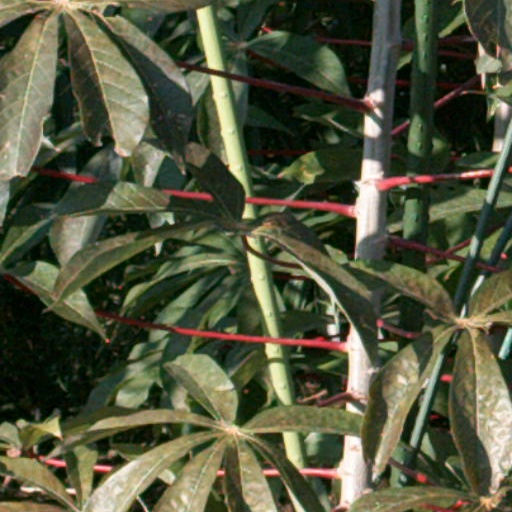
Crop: cassava